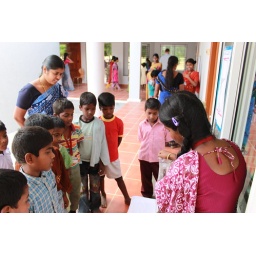
The first grade boys are mesmerized by Priya's sand clock